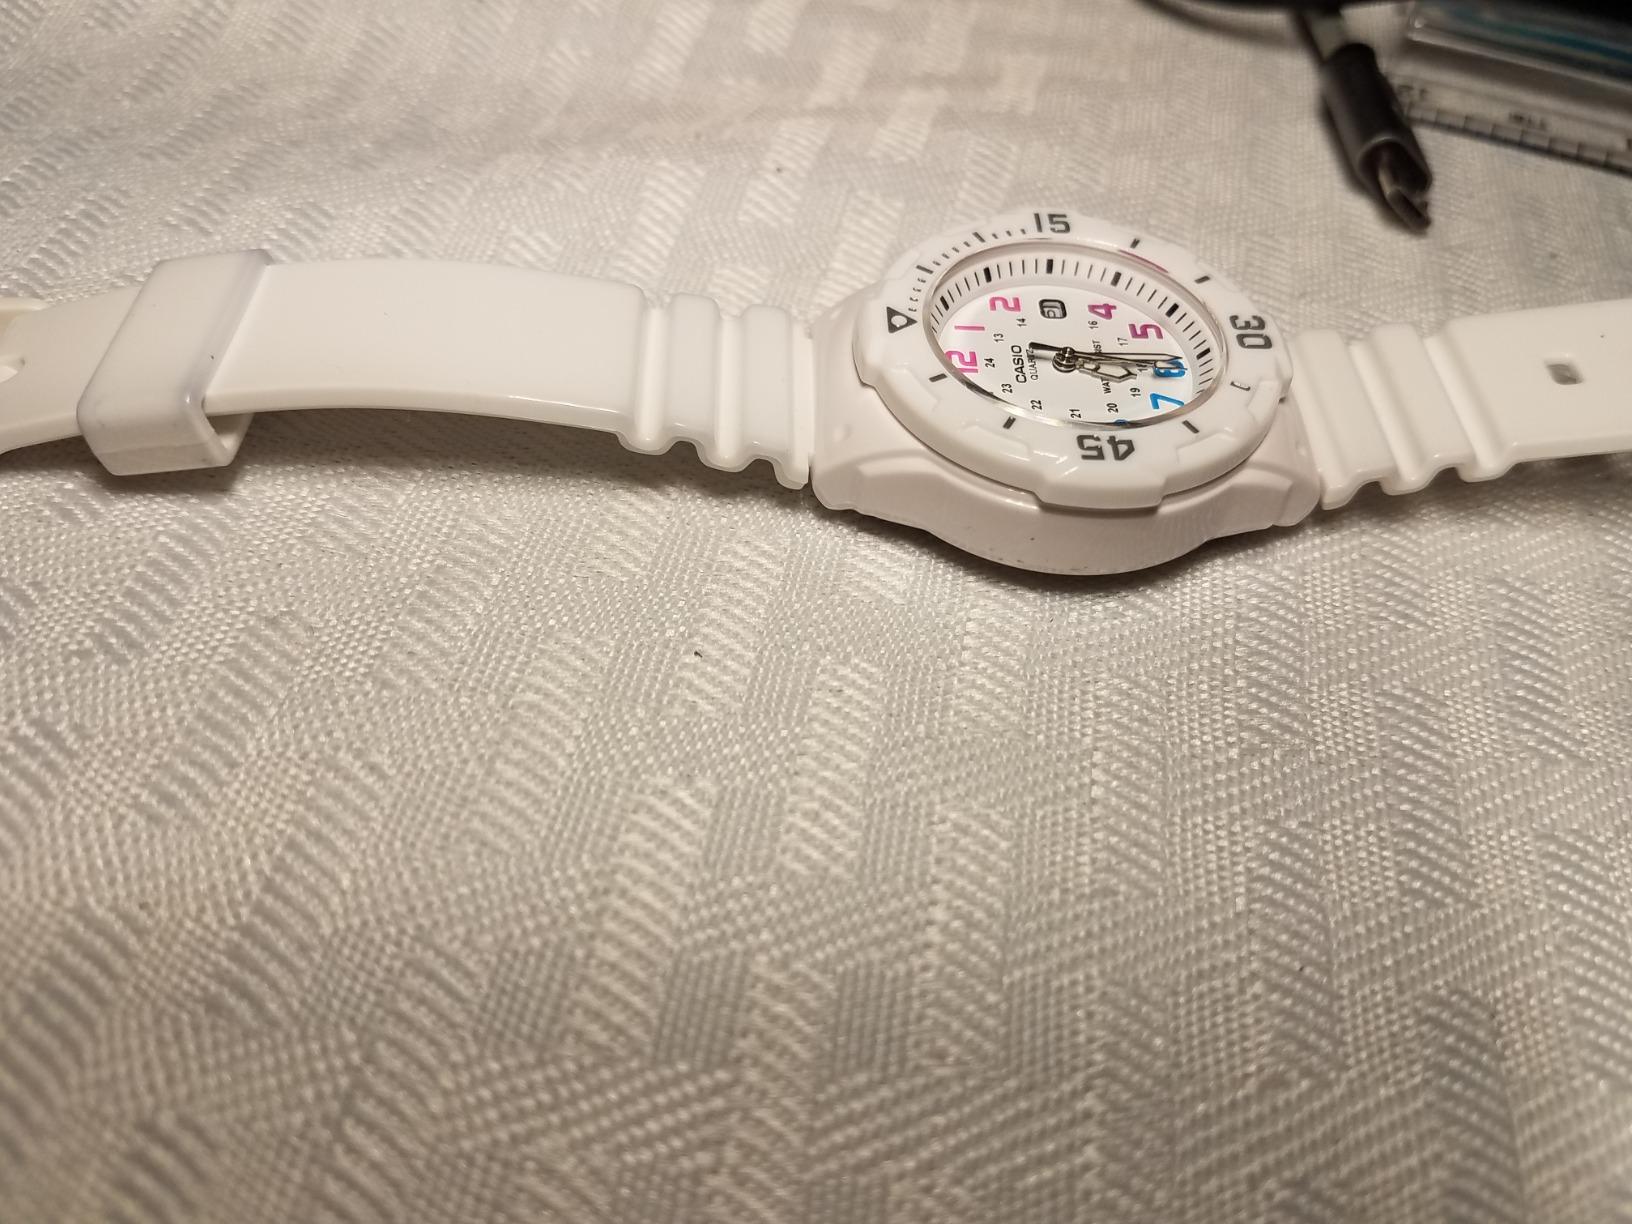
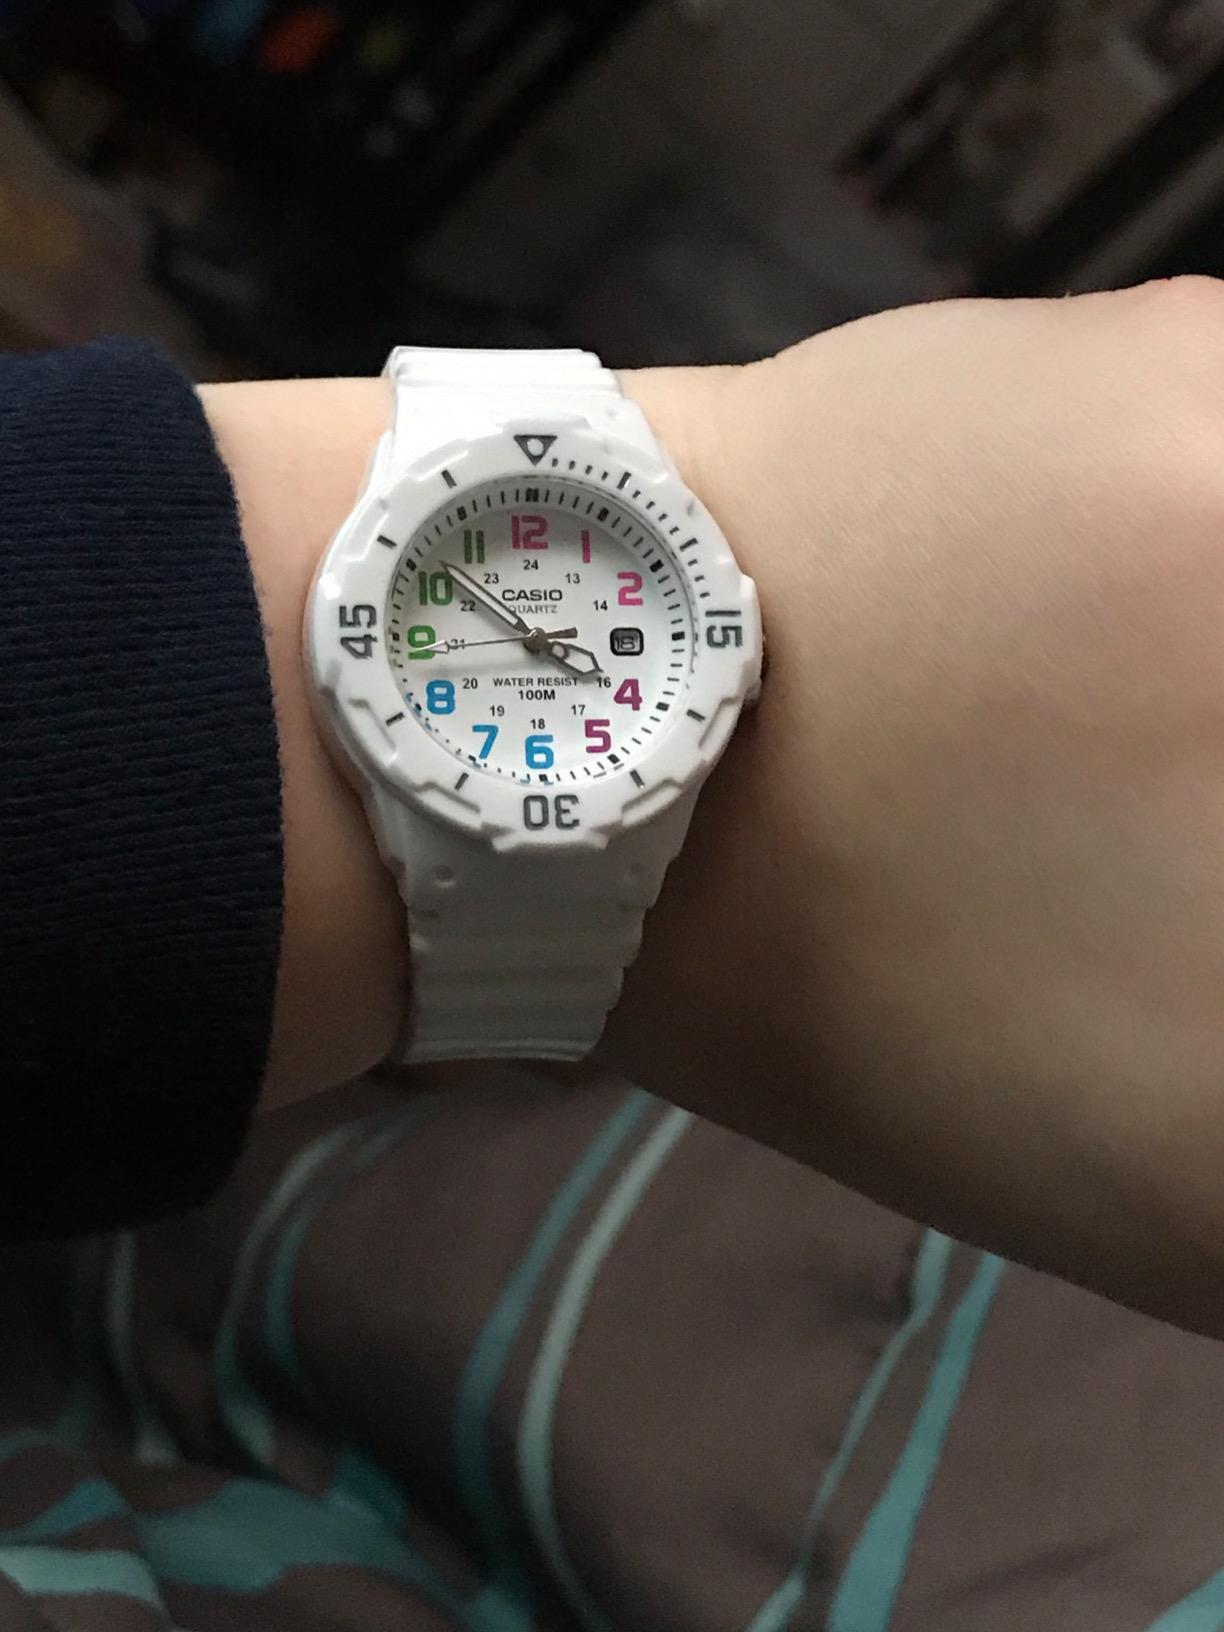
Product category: accessories_watch
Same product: yes